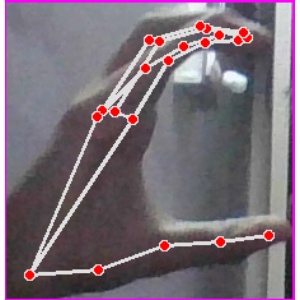
अक्षर: ऋ